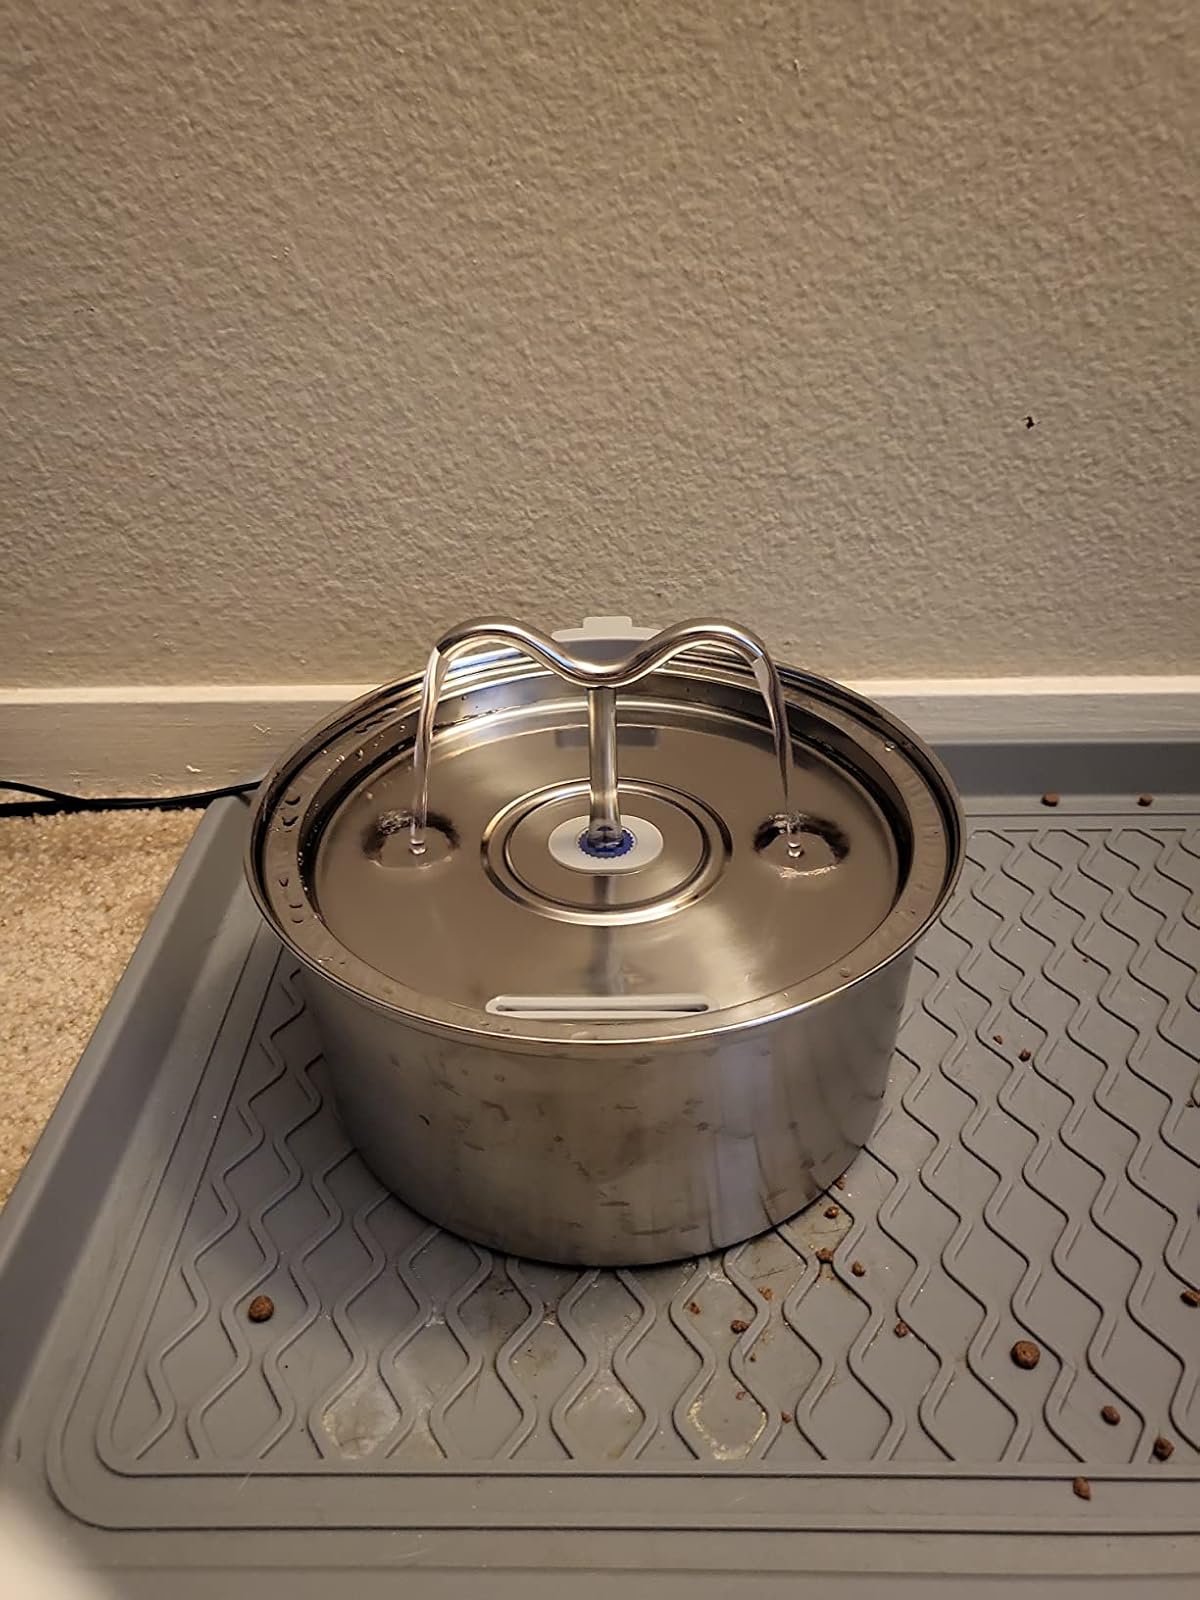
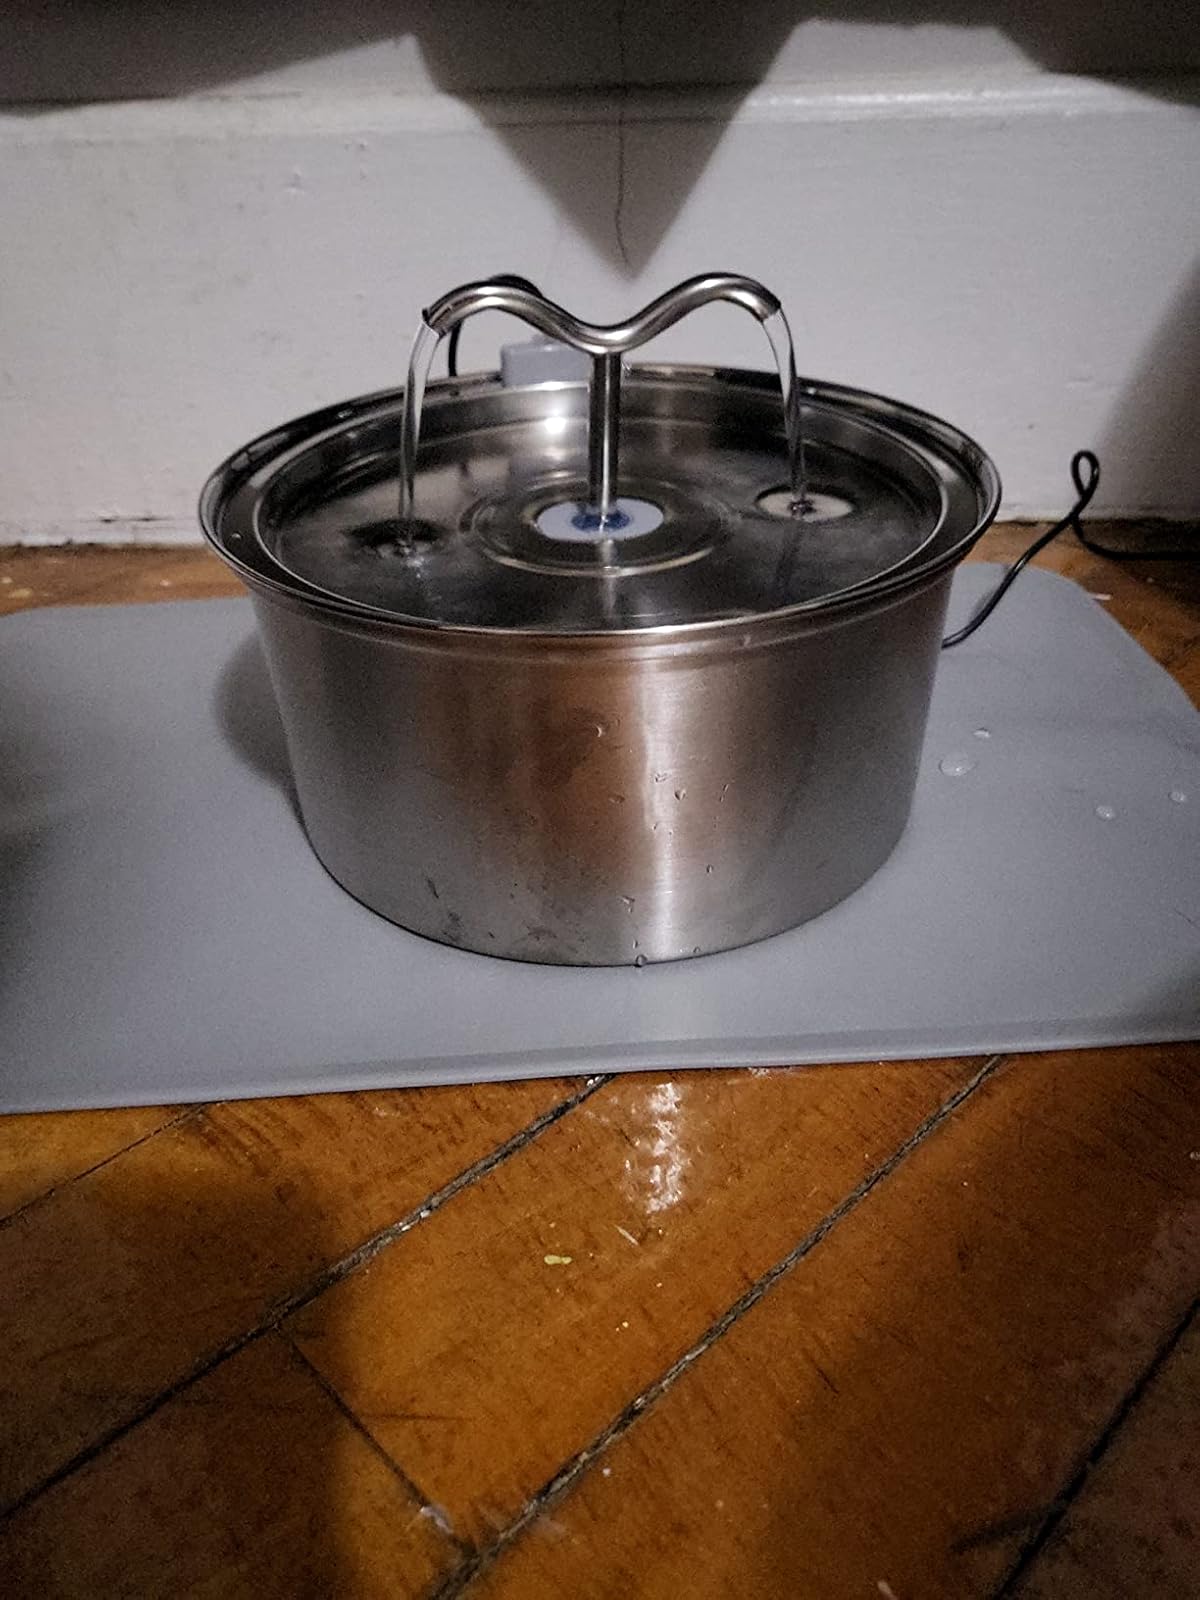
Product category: items_bowl
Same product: yes